Full Metal Jacket Diary

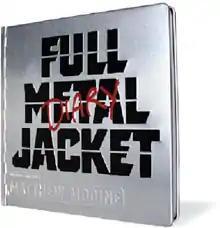

Full Metal Jacket Diary is a book written by American author, actor and photographer Matthew Modine and published by Rugged Land October 25, 2005. The book contains photos and diary entries of his experiences over a two-year period while working on the Stanley Kubrick film "Full Metal Jacket".